Alexander Malta

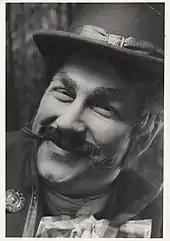

Alexander Malta (28 September 1938 as Alexander Lagger – 23 August 2016) was a Swiss operatic bass-baritone.